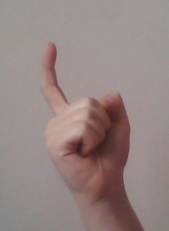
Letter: ra